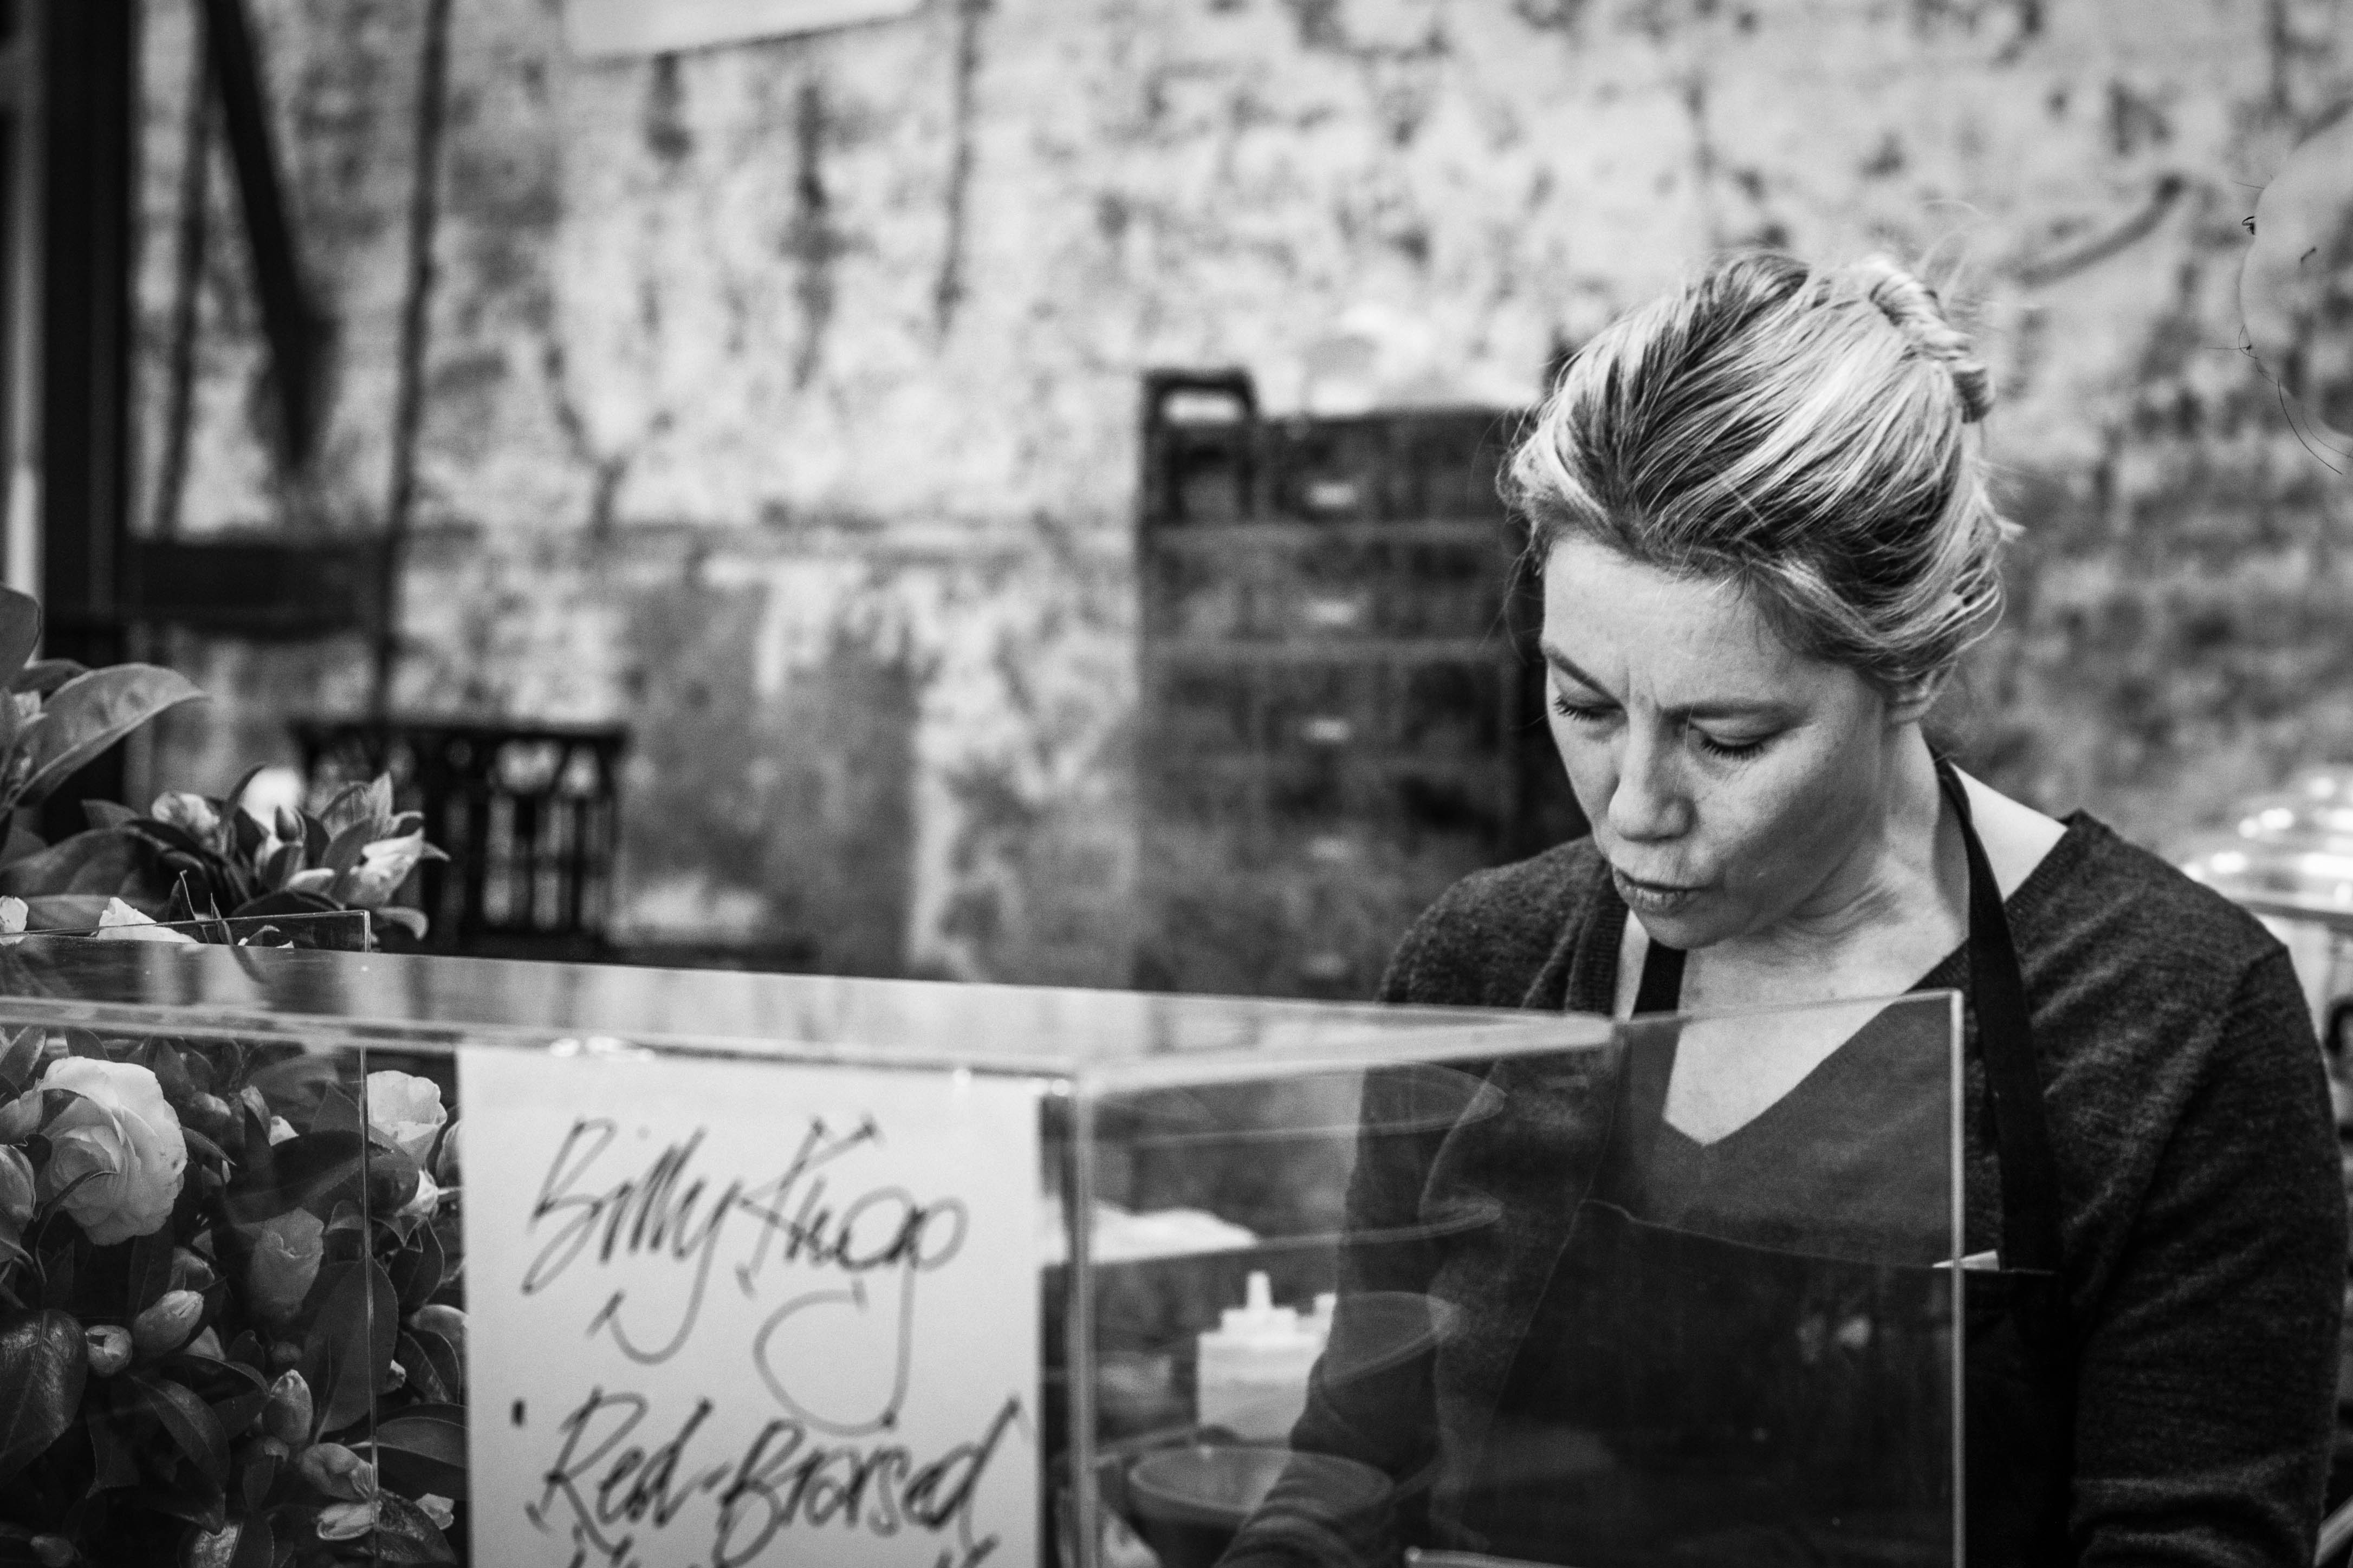
black and white, white, photography, portrait, black, monochrome, photograph, monochrome photography, portrait photography